Pirate Ship Higemaru

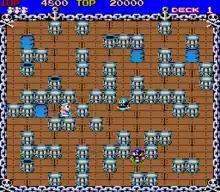
Gameplay of "Higemaru"

The player controls a sailor, by the name of Momotaru, who must use barrels to defeat the titular pirate crew. Momotaru has no attacks of his own, but he has the ability to grab barrels, drums, large bags, and various other items which he can throw (either horizontally or vertically) across the screen. Any pirate who stands in the way of a barrel or other object will be hurled off the screen. Barrels that impact the walls of a stage or other barrels or objects will shatter and produce points, while other objects are invulnerable (but do not produce points). Each successive enemy that is hit by a barrel will yield additional points once the barrel is destroyed. In addition, there are also various items hidden beneath barrels in each level which will give Momotaru bonus points. Every floor of the ship has a set number of pirates to be destroyed, as well as a single "Bows", a special pirate that regenerates each time it is defeated. Every fourth level in the game yields a bonus level in which the barrels are worth an increased number of points, and a group of enemies entirely made up of Bows (which do not regenerate in this case).